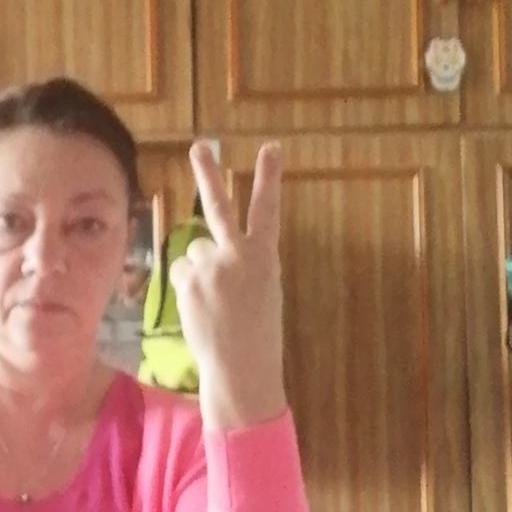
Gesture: peace_inverted